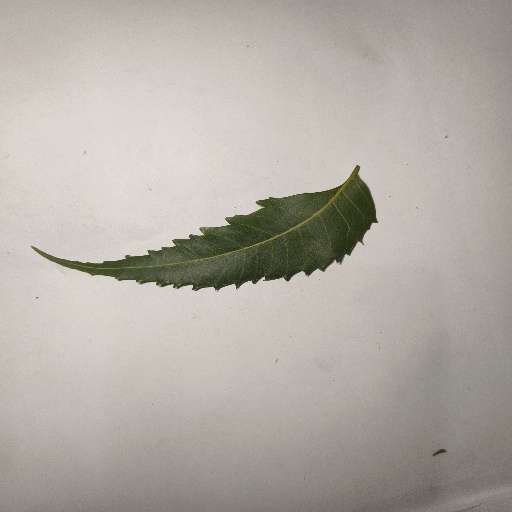
Species: Neem
Leaf condition: Healthy Leaf